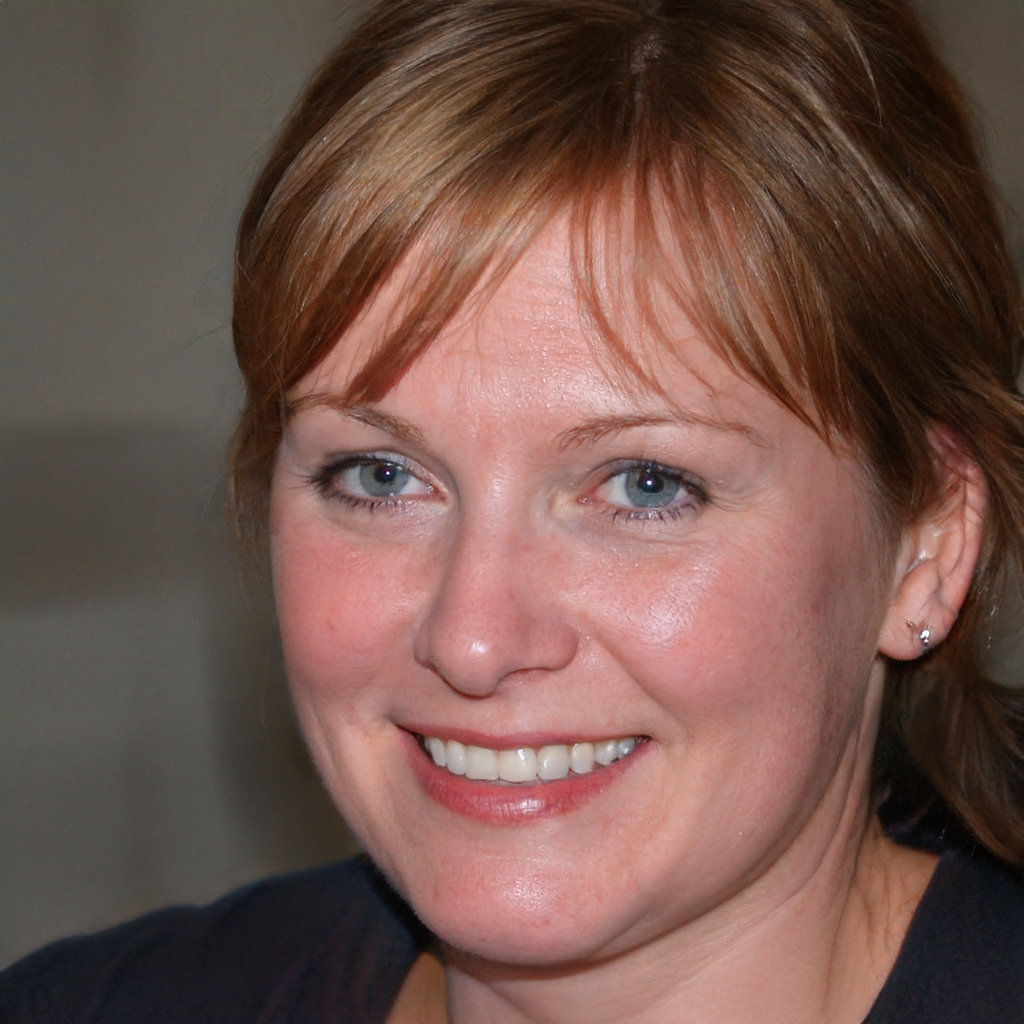
Gender: Female